The Other Boleyn Girl (2008 film)

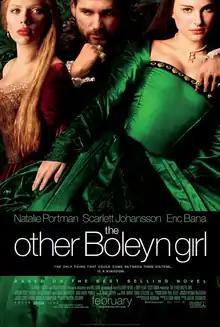
Theatrical release poster

The Other Boleyn Girl is a 2008 historical romantic drama film directed by Justin Chadwick. The screenplay by Peter Morgan was adapted from Philippa Gregory’s 2001 novel of the same name.